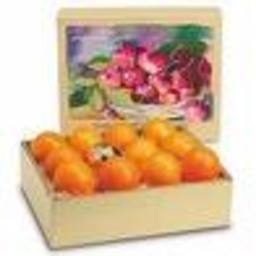
Label: Orange